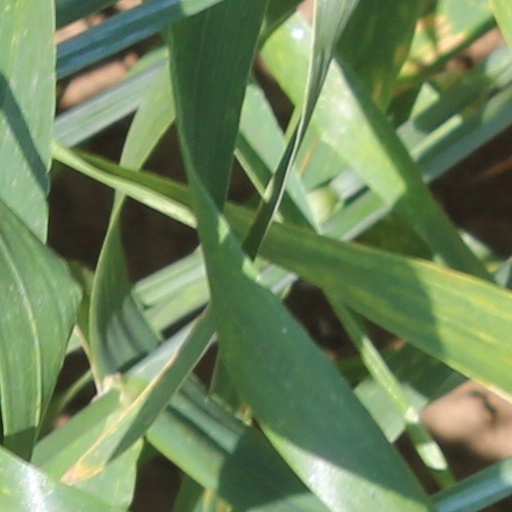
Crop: wheat